School uniform

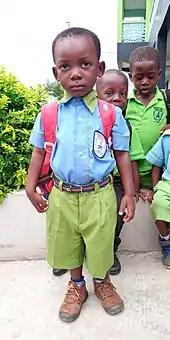
Kindergarten schoolboy in Ghana wearing a school uniform

In the United States, a movement toward using uniforms in state schools began when Bill Clinton addressed it in the 1996 State of the Union, saying: "If it means that teenagers will stop killing each other over designer jackets, then our public schools should be able to require their students to wear uniforms." As of 1998 approximately 25% of all U.S. public elementary, middle and junior high schools had adopted a uniform policy or were considering a policy, and two-thirds were implemented between 1995 and 1997. New York City's then-new schools chancellor, Rudy Crew, made it clear that he would not follow Clinton's idea.